List of battleships of Russia and the Soviet Union

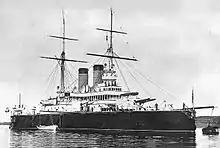
"Rostislav" circa 1901

"Sissoi Veliky" was a pre-dreadnought battleship built for the Baltic Fleet in the 1890s. The ship's construction was marred by organizational, logistical and engineering problems and dragged on for more than five years. She was commissioned in October 1896 with an appalling number of design and construction faults, and only a few of them were fixed during her lifetime. Immediately after sea trials, "Sissoi Veliky" sailed to the Mediterranean to enforce the naval blockade of Crete during the Greco-Turkish War. In 1897 she suffered a devastating explosion of the aft gun turret that killed 21 men. After nine months in the docks of Toulon for repairs, the ship sailed to the Far East to reinforce the Russian presence there. In the summer of 1900, "Sissoi Veliky" supported the international campaign against the Boxer Rebellion in China. Sailors from "Sissoi Veliky" and "Navarin" participated in the defence of the International Legations in Beijing for more than two months.